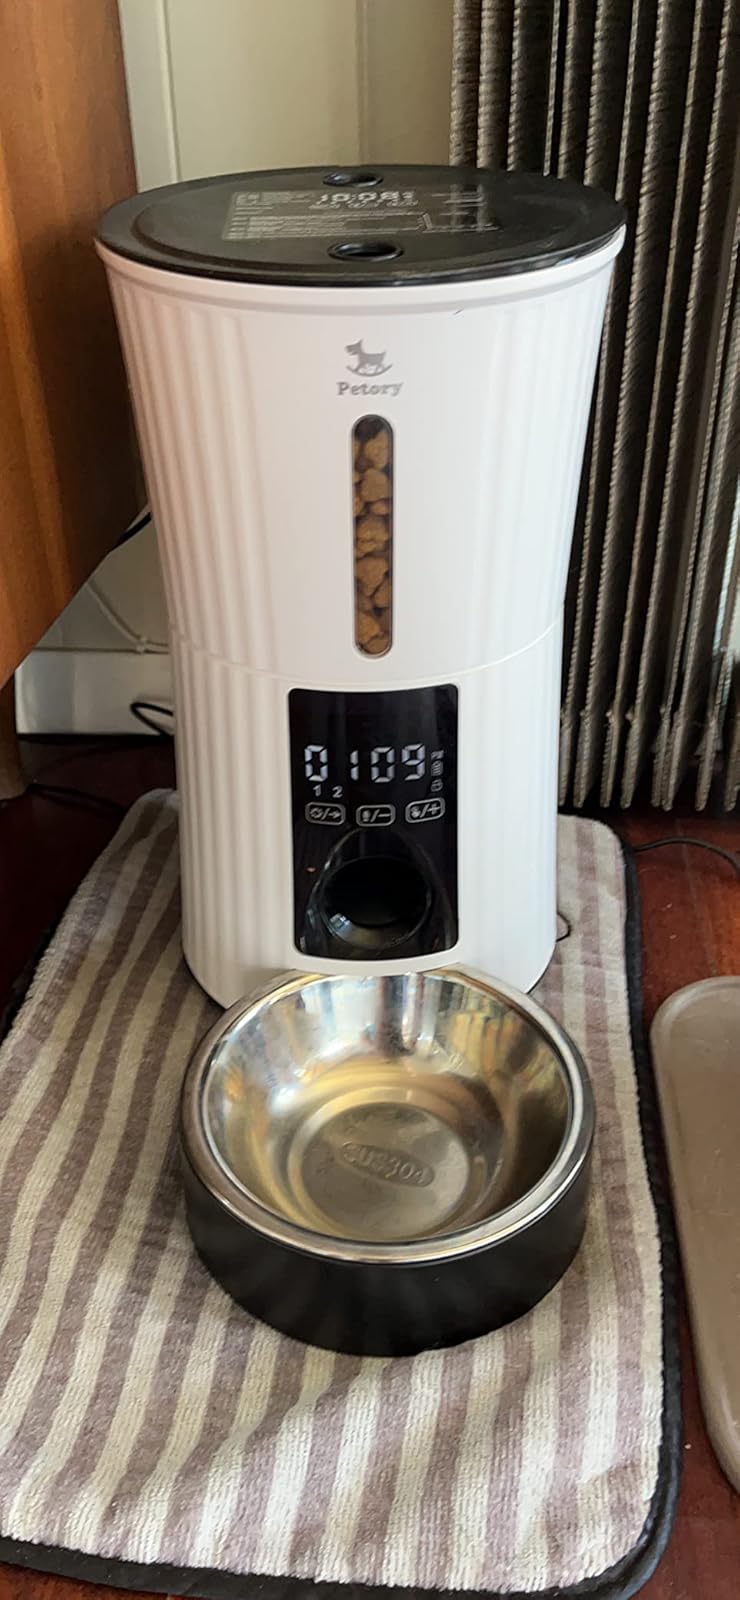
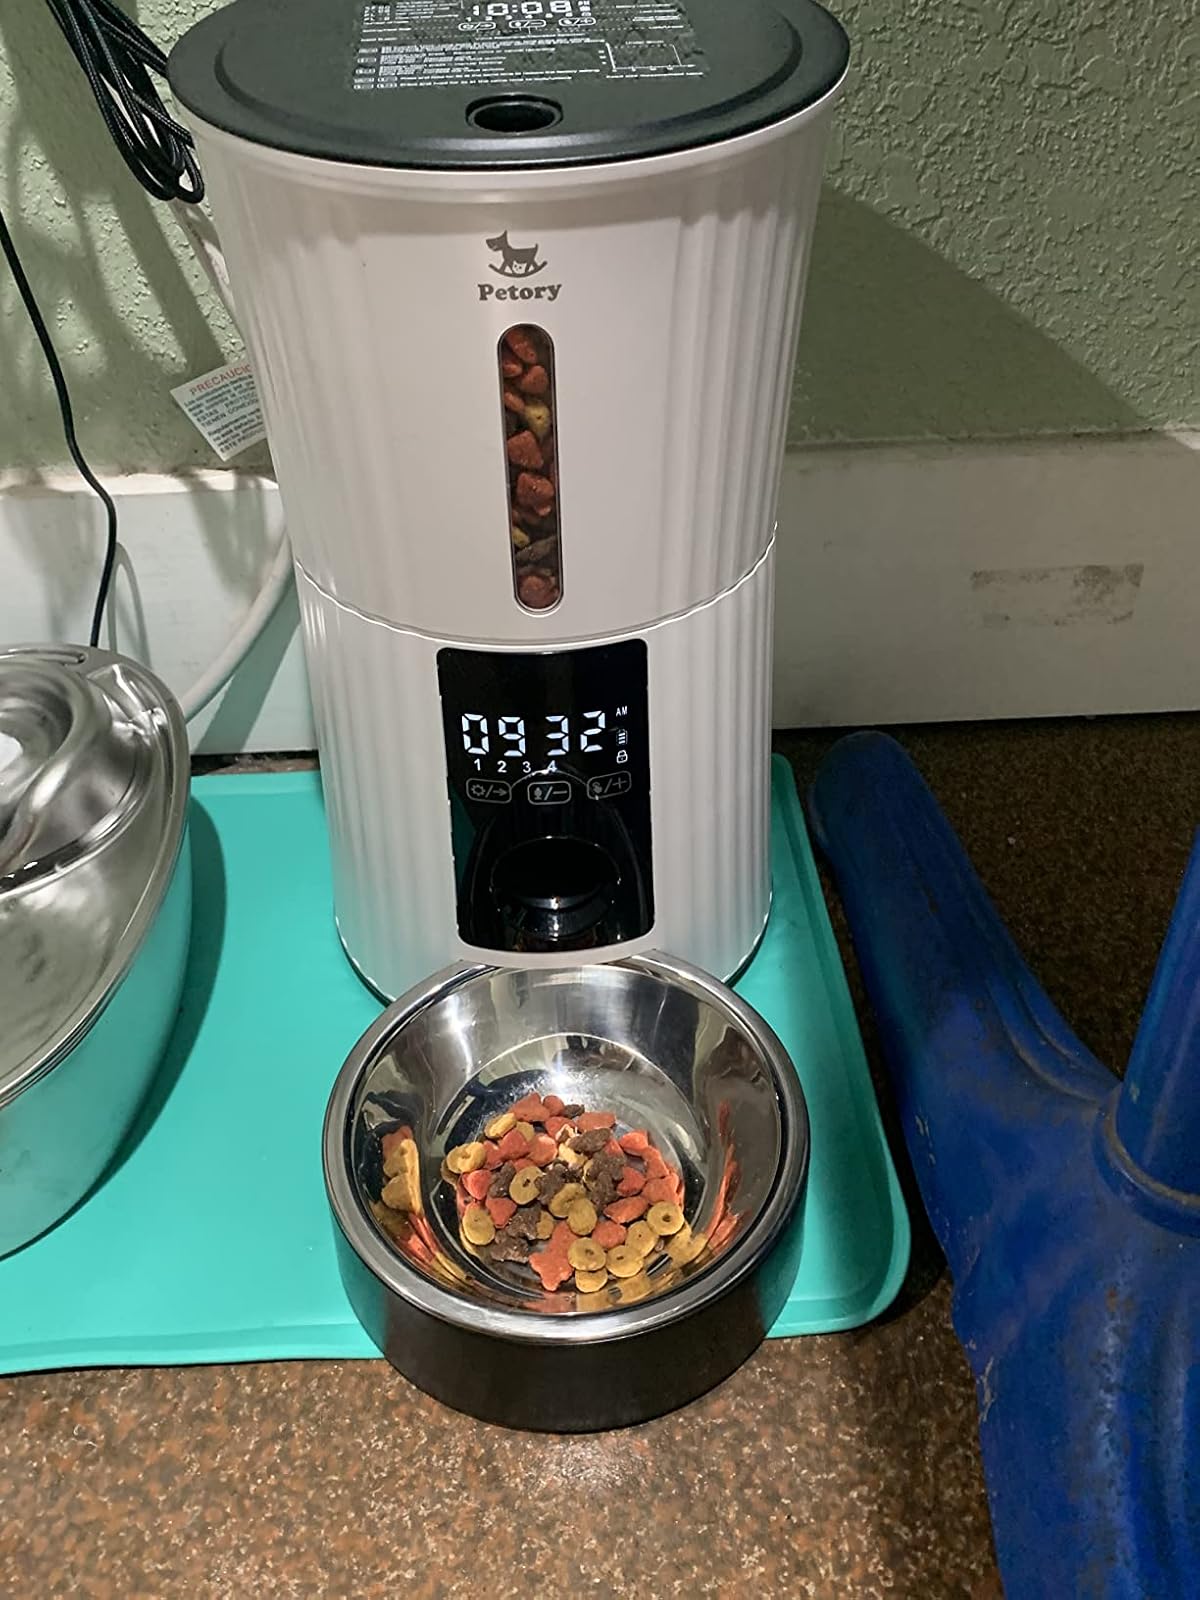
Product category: items_feeder
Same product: yes